Danity Kane

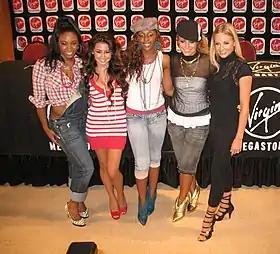
The original line-up of Danity Kane at a signing in Chicago, September 2006. (L-R) Wanita "D. Woods" Woodgett, Aundrea Fimbres, Dawn Richard, Aubrey O'Day and Shannon Bex.

After months of recording, the band's self-titled debut album was released to mixed reviews on August 22, 2006, in the United States. Produced by Timbaland, Scott Storch, Rodney Jerkins, Mario Winans and Ryan Leslie among others, the album sold over 90,000 copies in the first day of release, and over 234,000 in the first week of release. It debuted at number one on the U.S. "Billboard" 200 albums chart. The album received a platinum certification from the RIAA in November 2006.